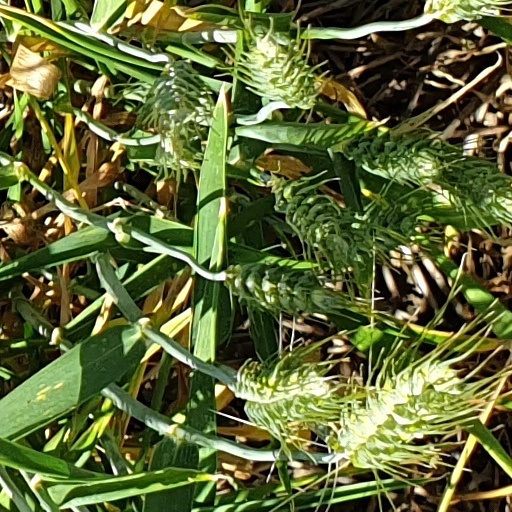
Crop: wheat